Eliyahu Ben Haim

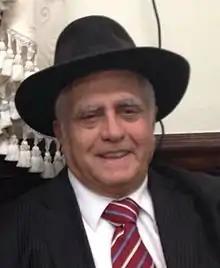

Eliyahu Ben Chaim (born August 4, 1940) is a Sephardi rabbi, Talmudic scholar, and Orthodox halachist. He is the Av Beit Din (head of the rabbinical court) of Mekor Haim in Queens, New York, and a prominent leader of New York's Sephardi Jewish community.